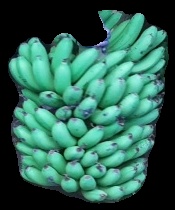
Variety: pachbale
Grade: grade1